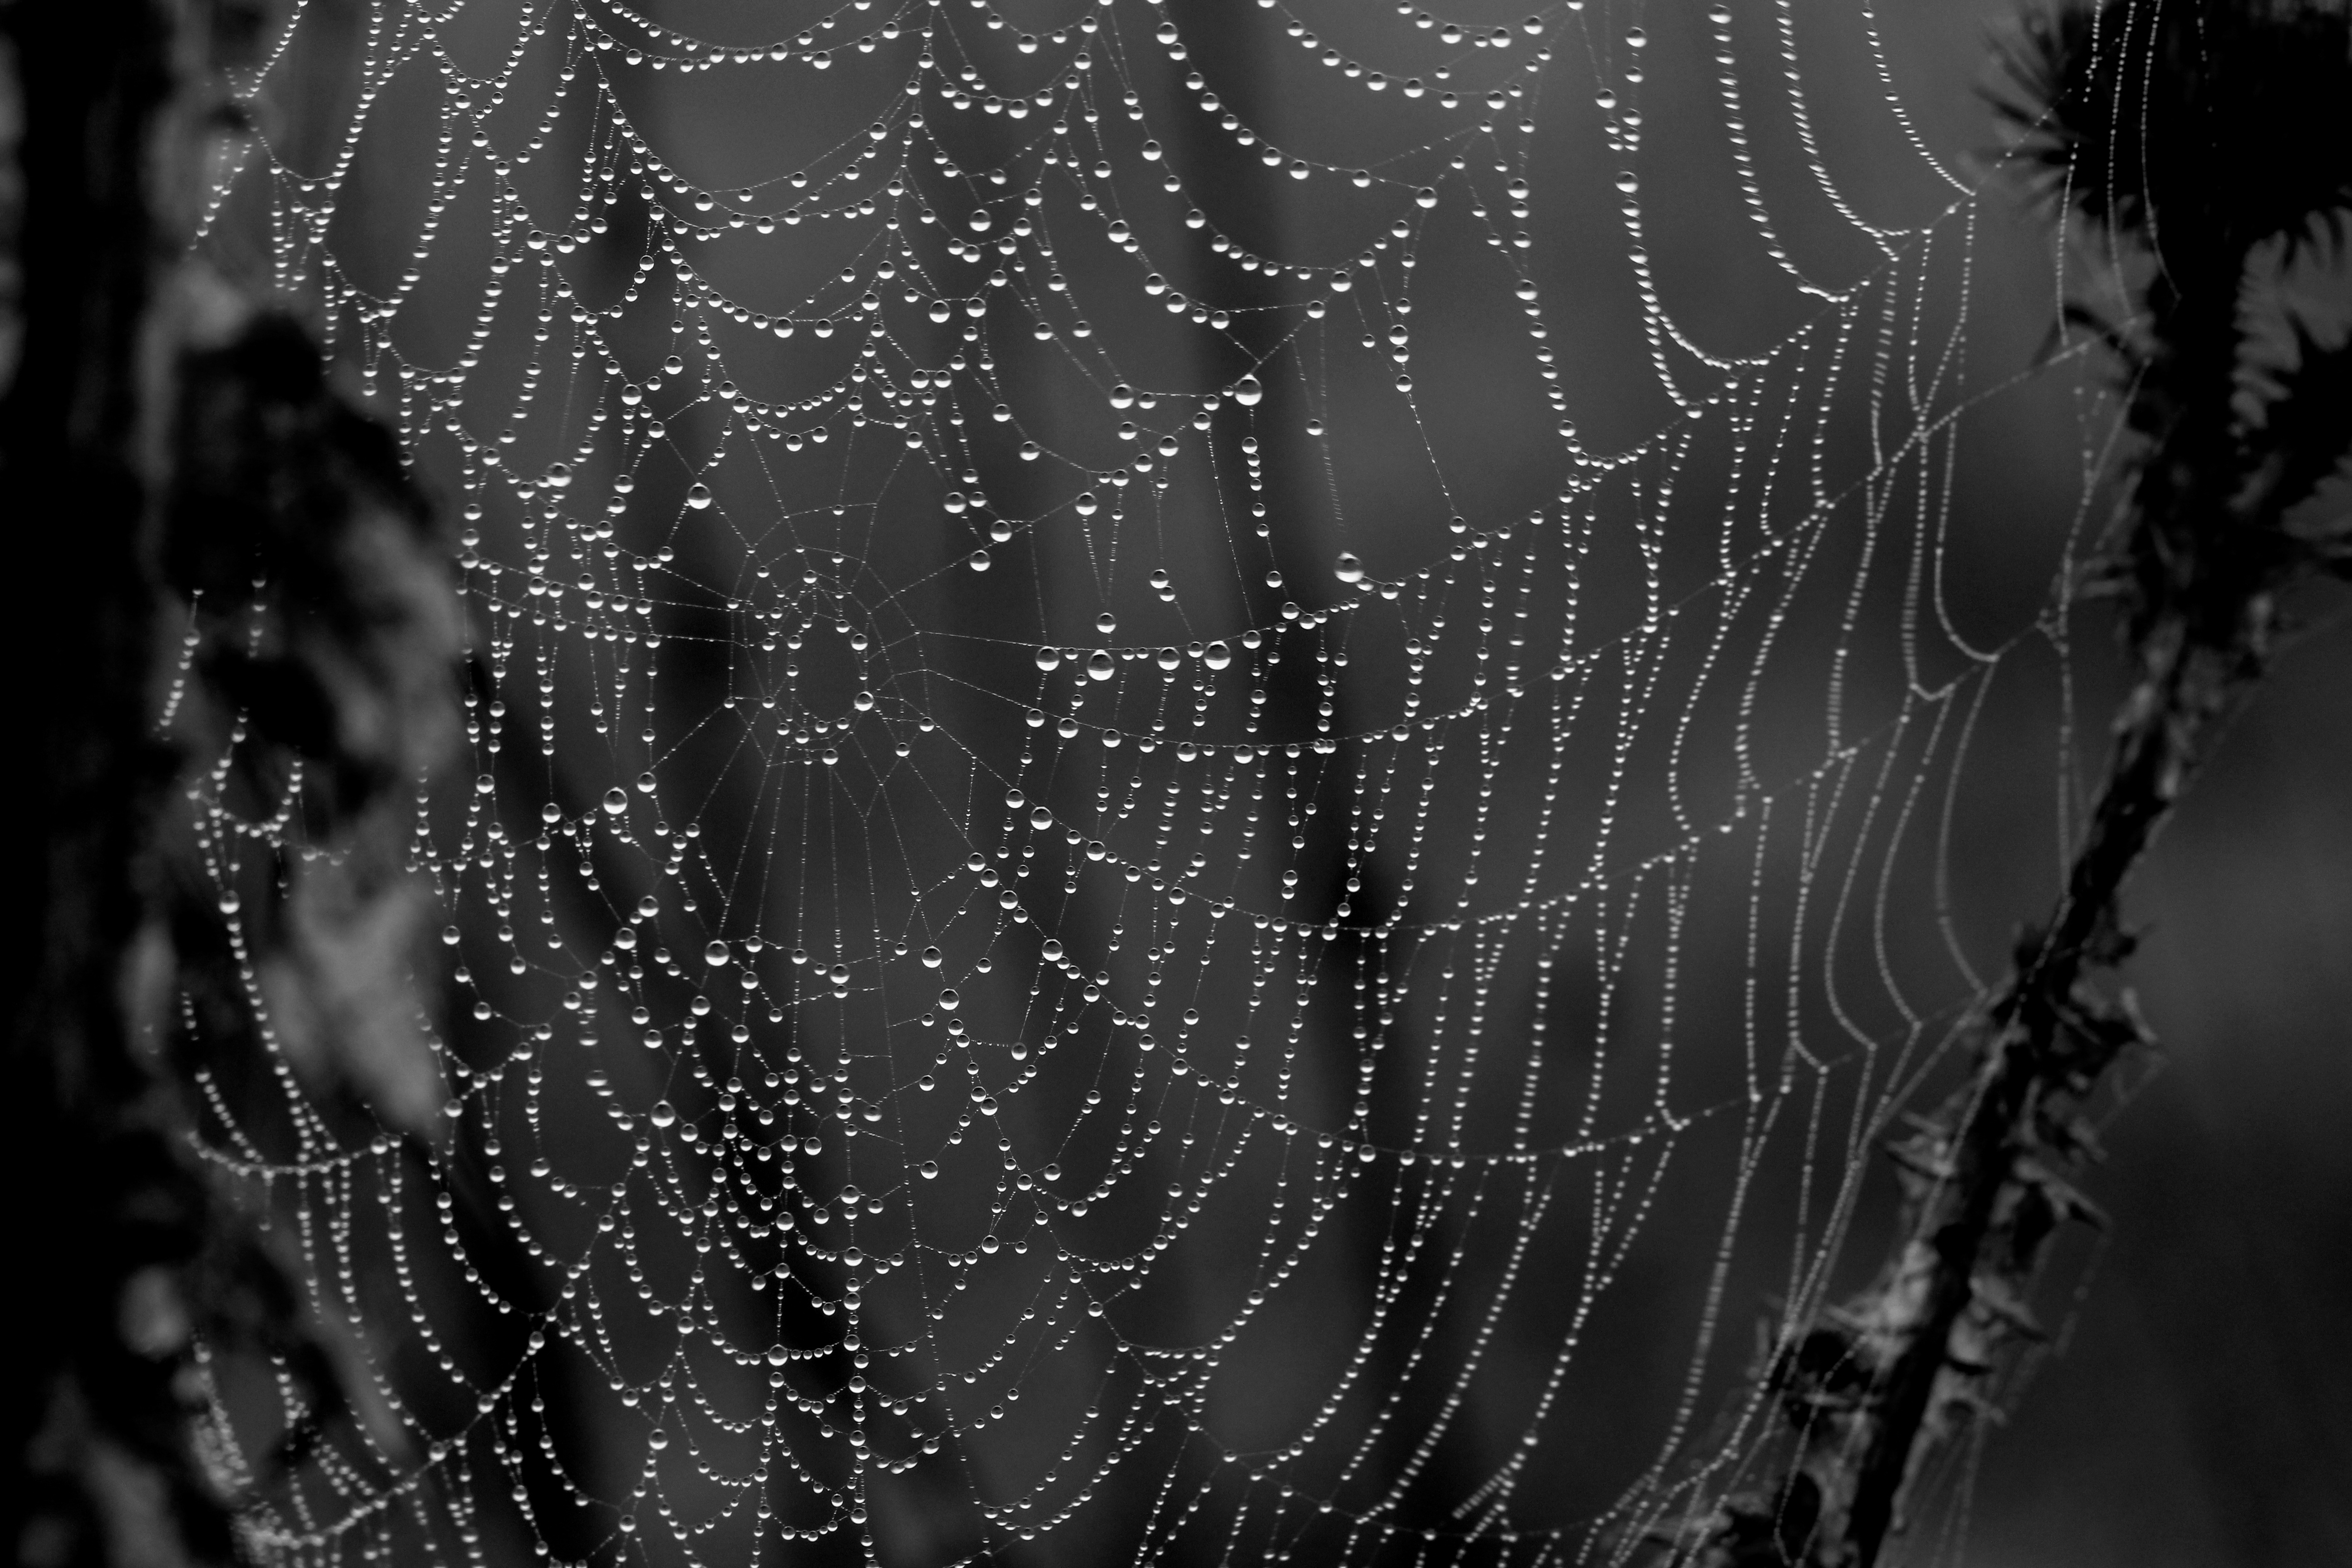
nature, dew, black and white, monochrome, fauna, material, invertebrate, spider web, close up, spider, place, arachnid, drops, moisture, macro photography, arthropod, monochrome photography